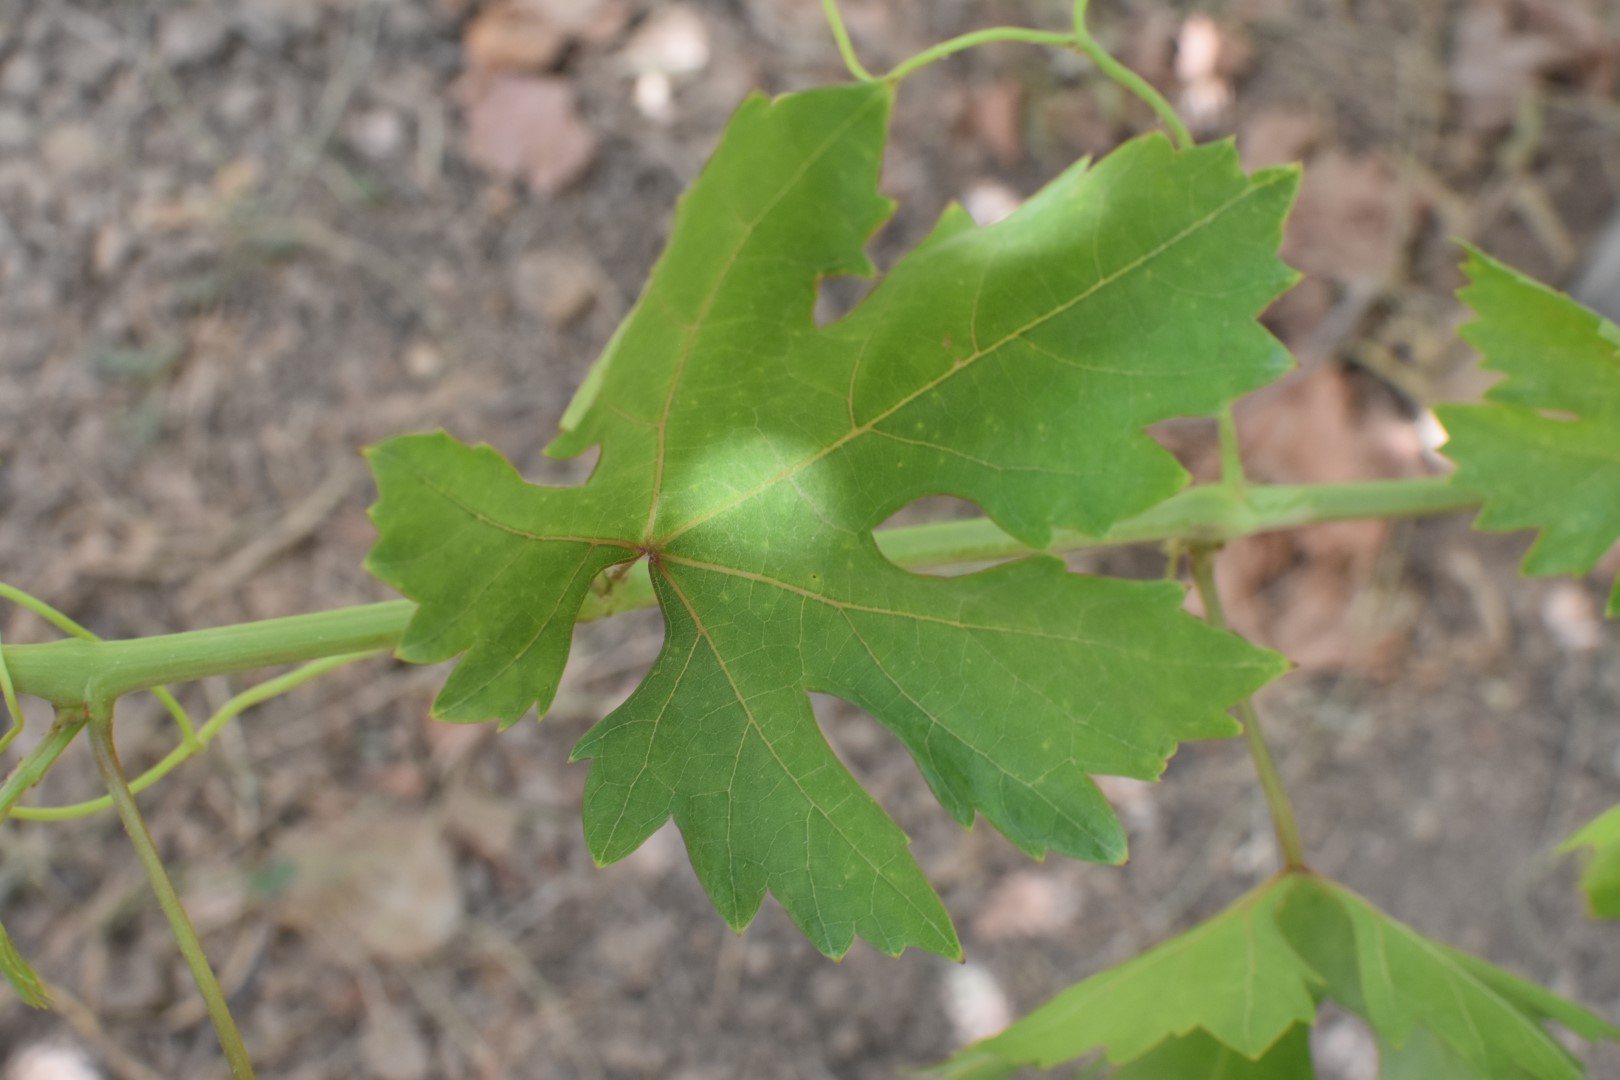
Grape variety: Riasi